North-West Mounted Police in the Canadian north

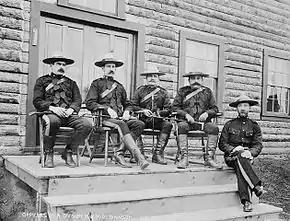
North-West Mounted Police officers, Yukon, 1900

The history of the North-West Mounted Police in the Canadian north describes the activities of the North-West Mounted Police in the North-West Territories at the end of the 19th century and the start of the 20th. The mounted police had been established to control the prairies along the Canadian-United States border in 1873, but were then also deployed to control the Yukon region during the Klondike Gold Rush, and subsequently expanded their operations into the Hudson Bay area and the far north. The force was amalgamated in 1920 to form part of the new Royal Canadian Mounted Police, who continued their predecessors' work across the region.